Mostra d'Oltremare

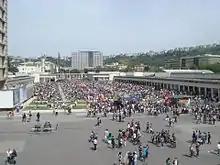
Piazzale Colombo seen from the Mediterranean Theater (Napoli Comicon 2013)

From January 1999, the core exhibition complex, an integral part of the historical-artistic heritage of the city, was able to rise to new life. In 2001 the organization became "Mostra d'Oltremare Spa", a new management company, owned by the Municipality of Naples, the Campania Region, the Province of Naples and the Naples Chamber of Commerce, and started a significant program of redevelopment and enhancement, combined with an economic-business development project.